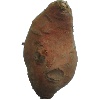
Label: potato_sweet